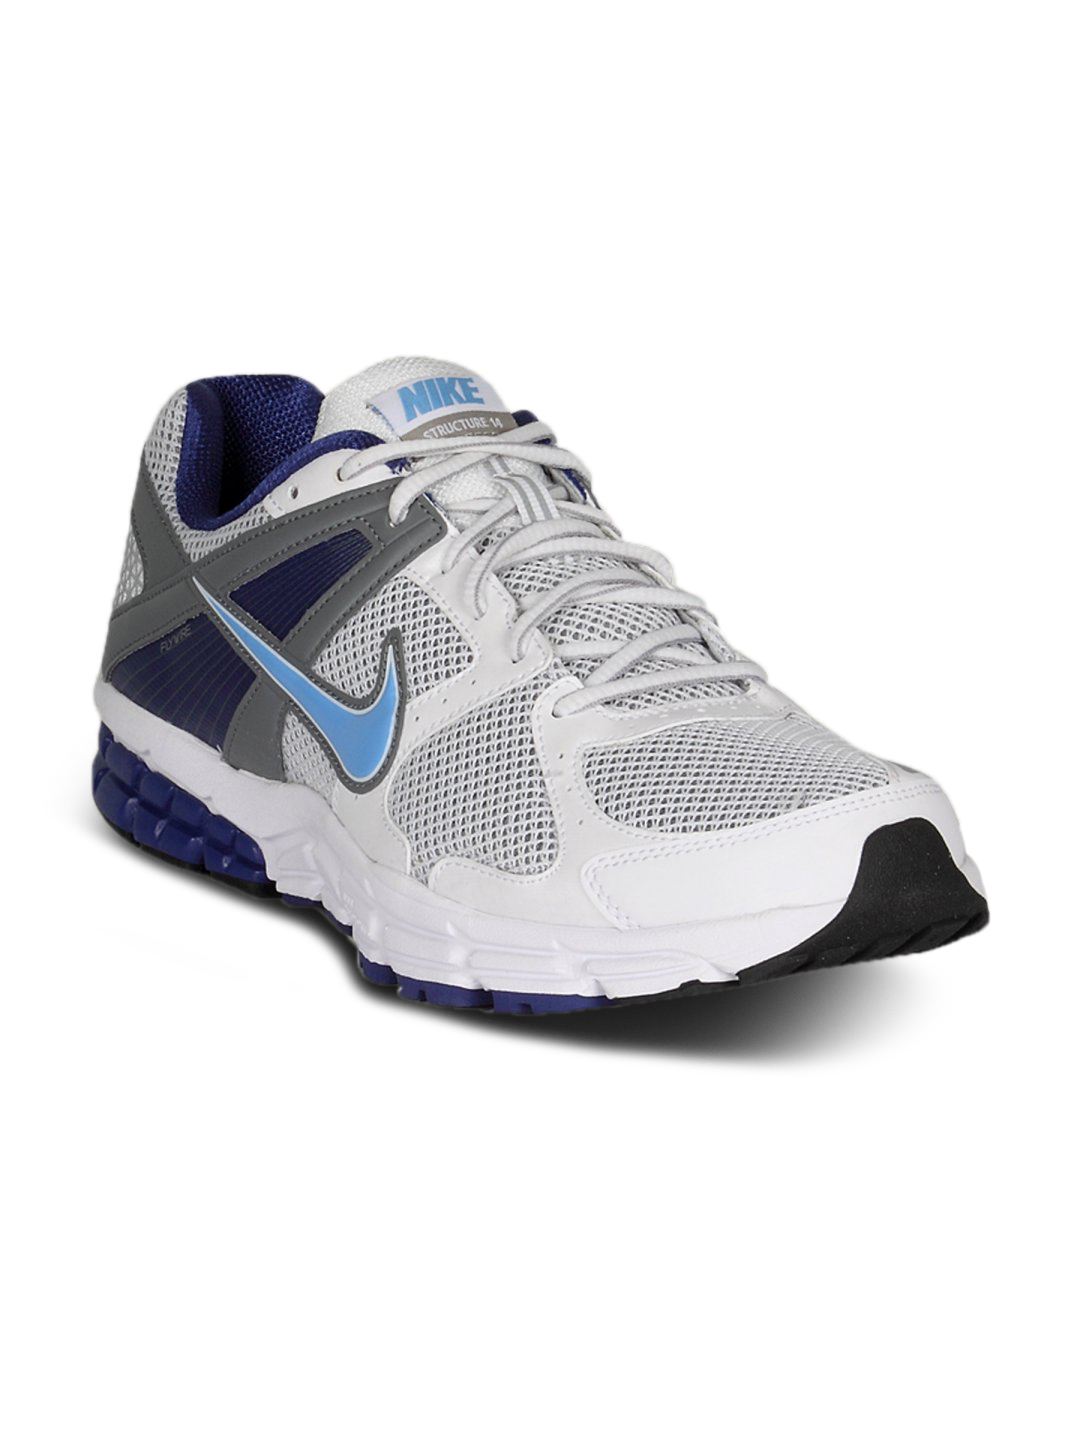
Nike Men's Zoom Structure White Shoe
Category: Footwear / Shoes / Sports Shoes
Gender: Men
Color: White
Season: Summer 2011
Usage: Sports